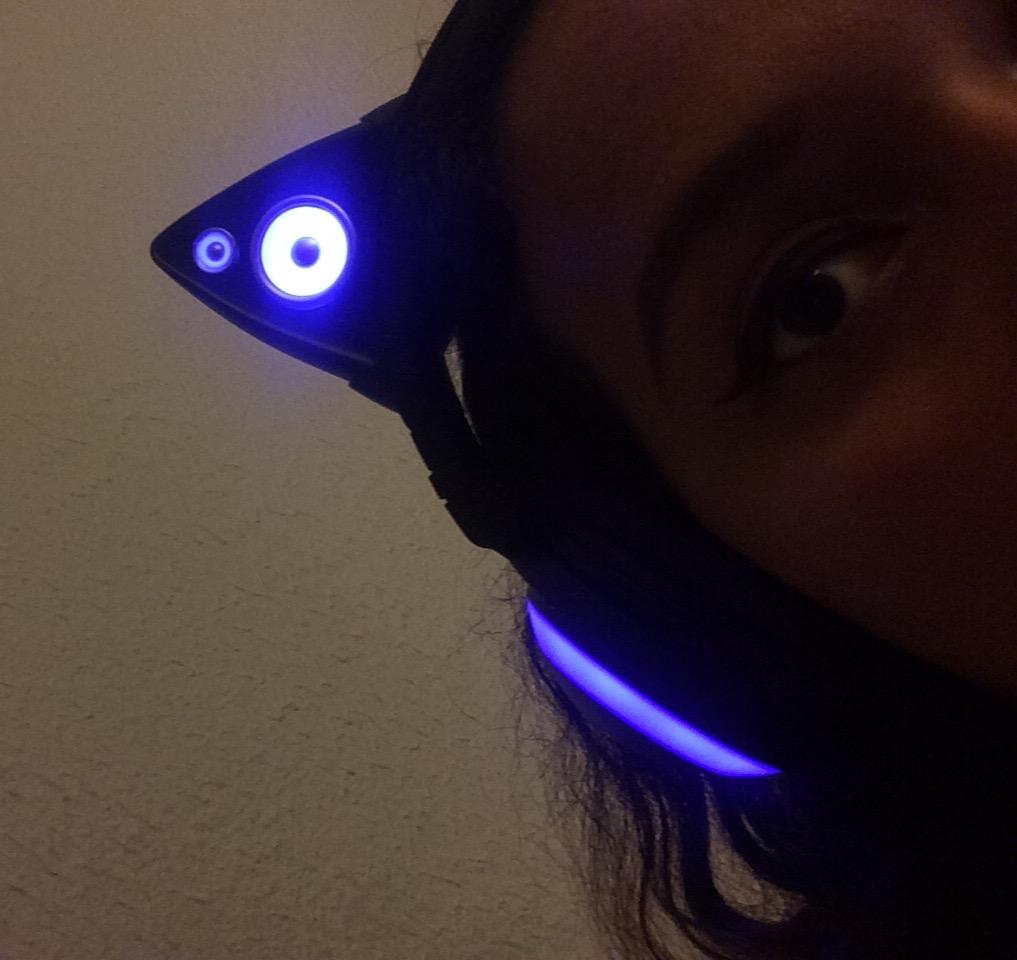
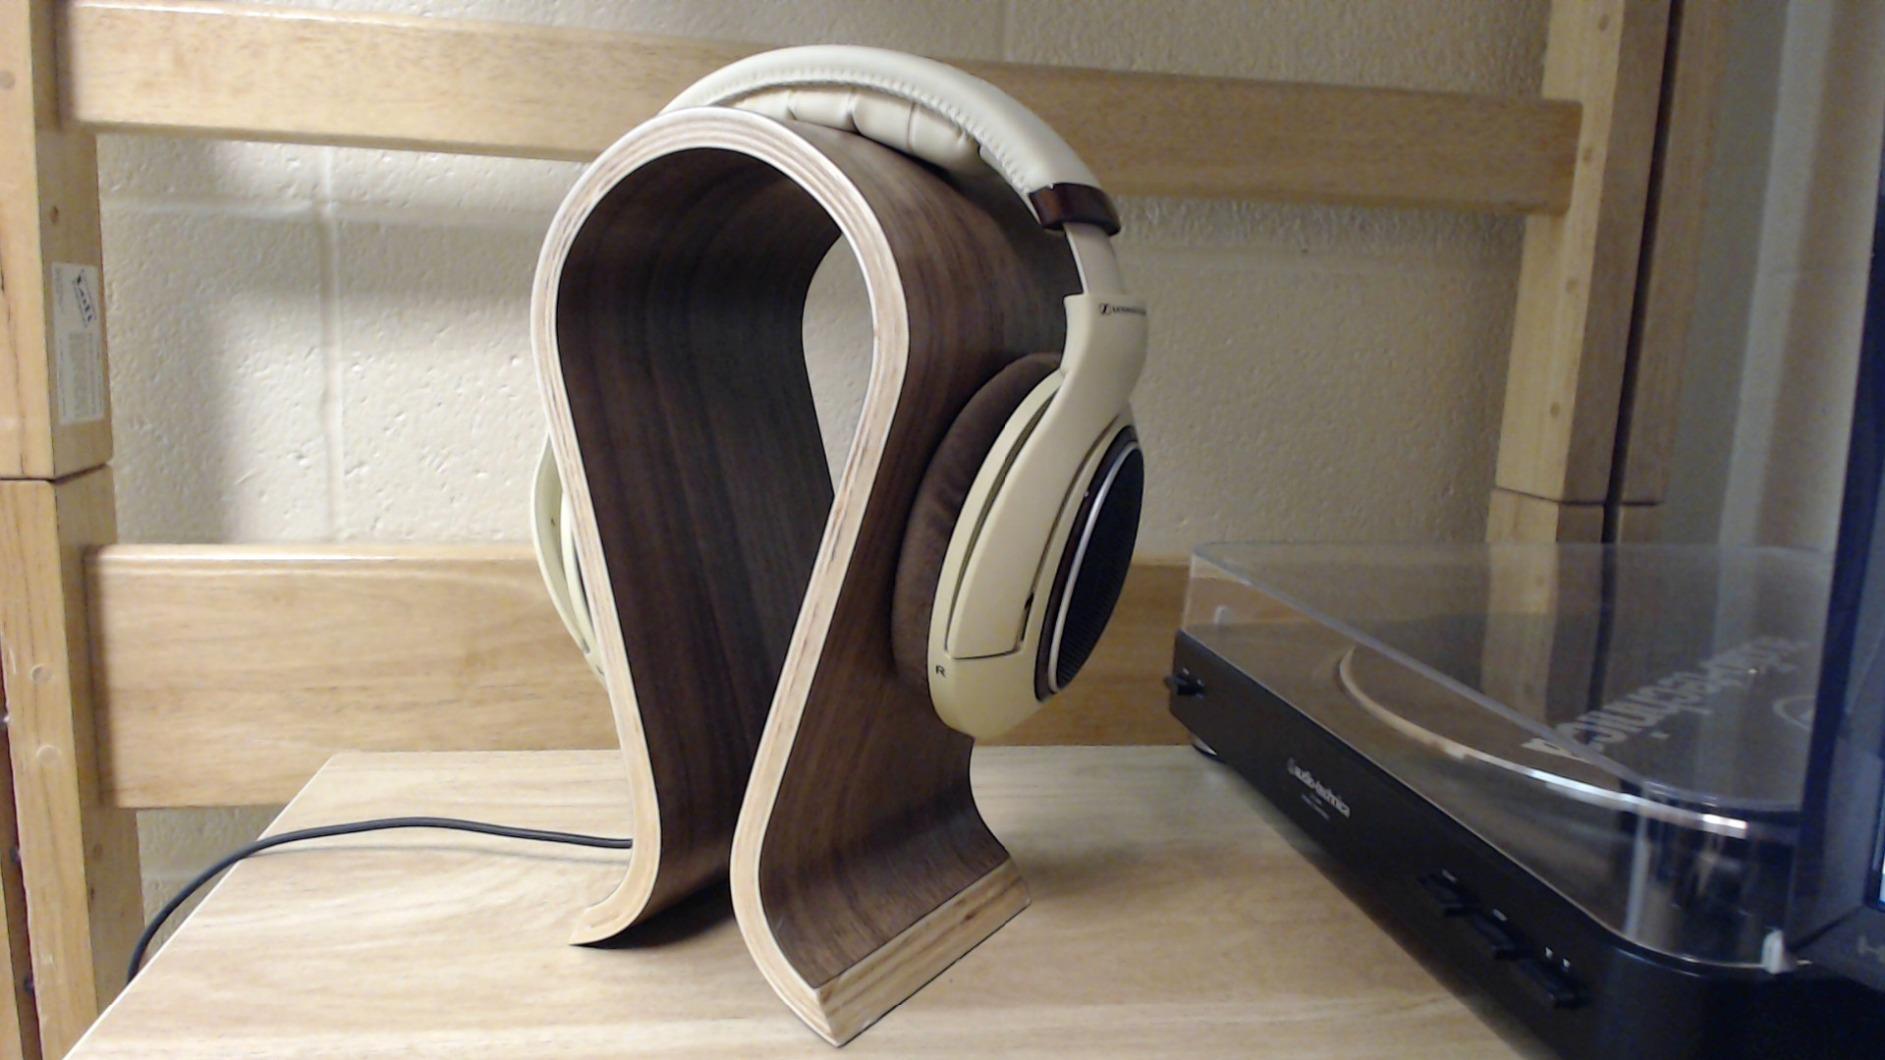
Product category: headphones
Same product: no